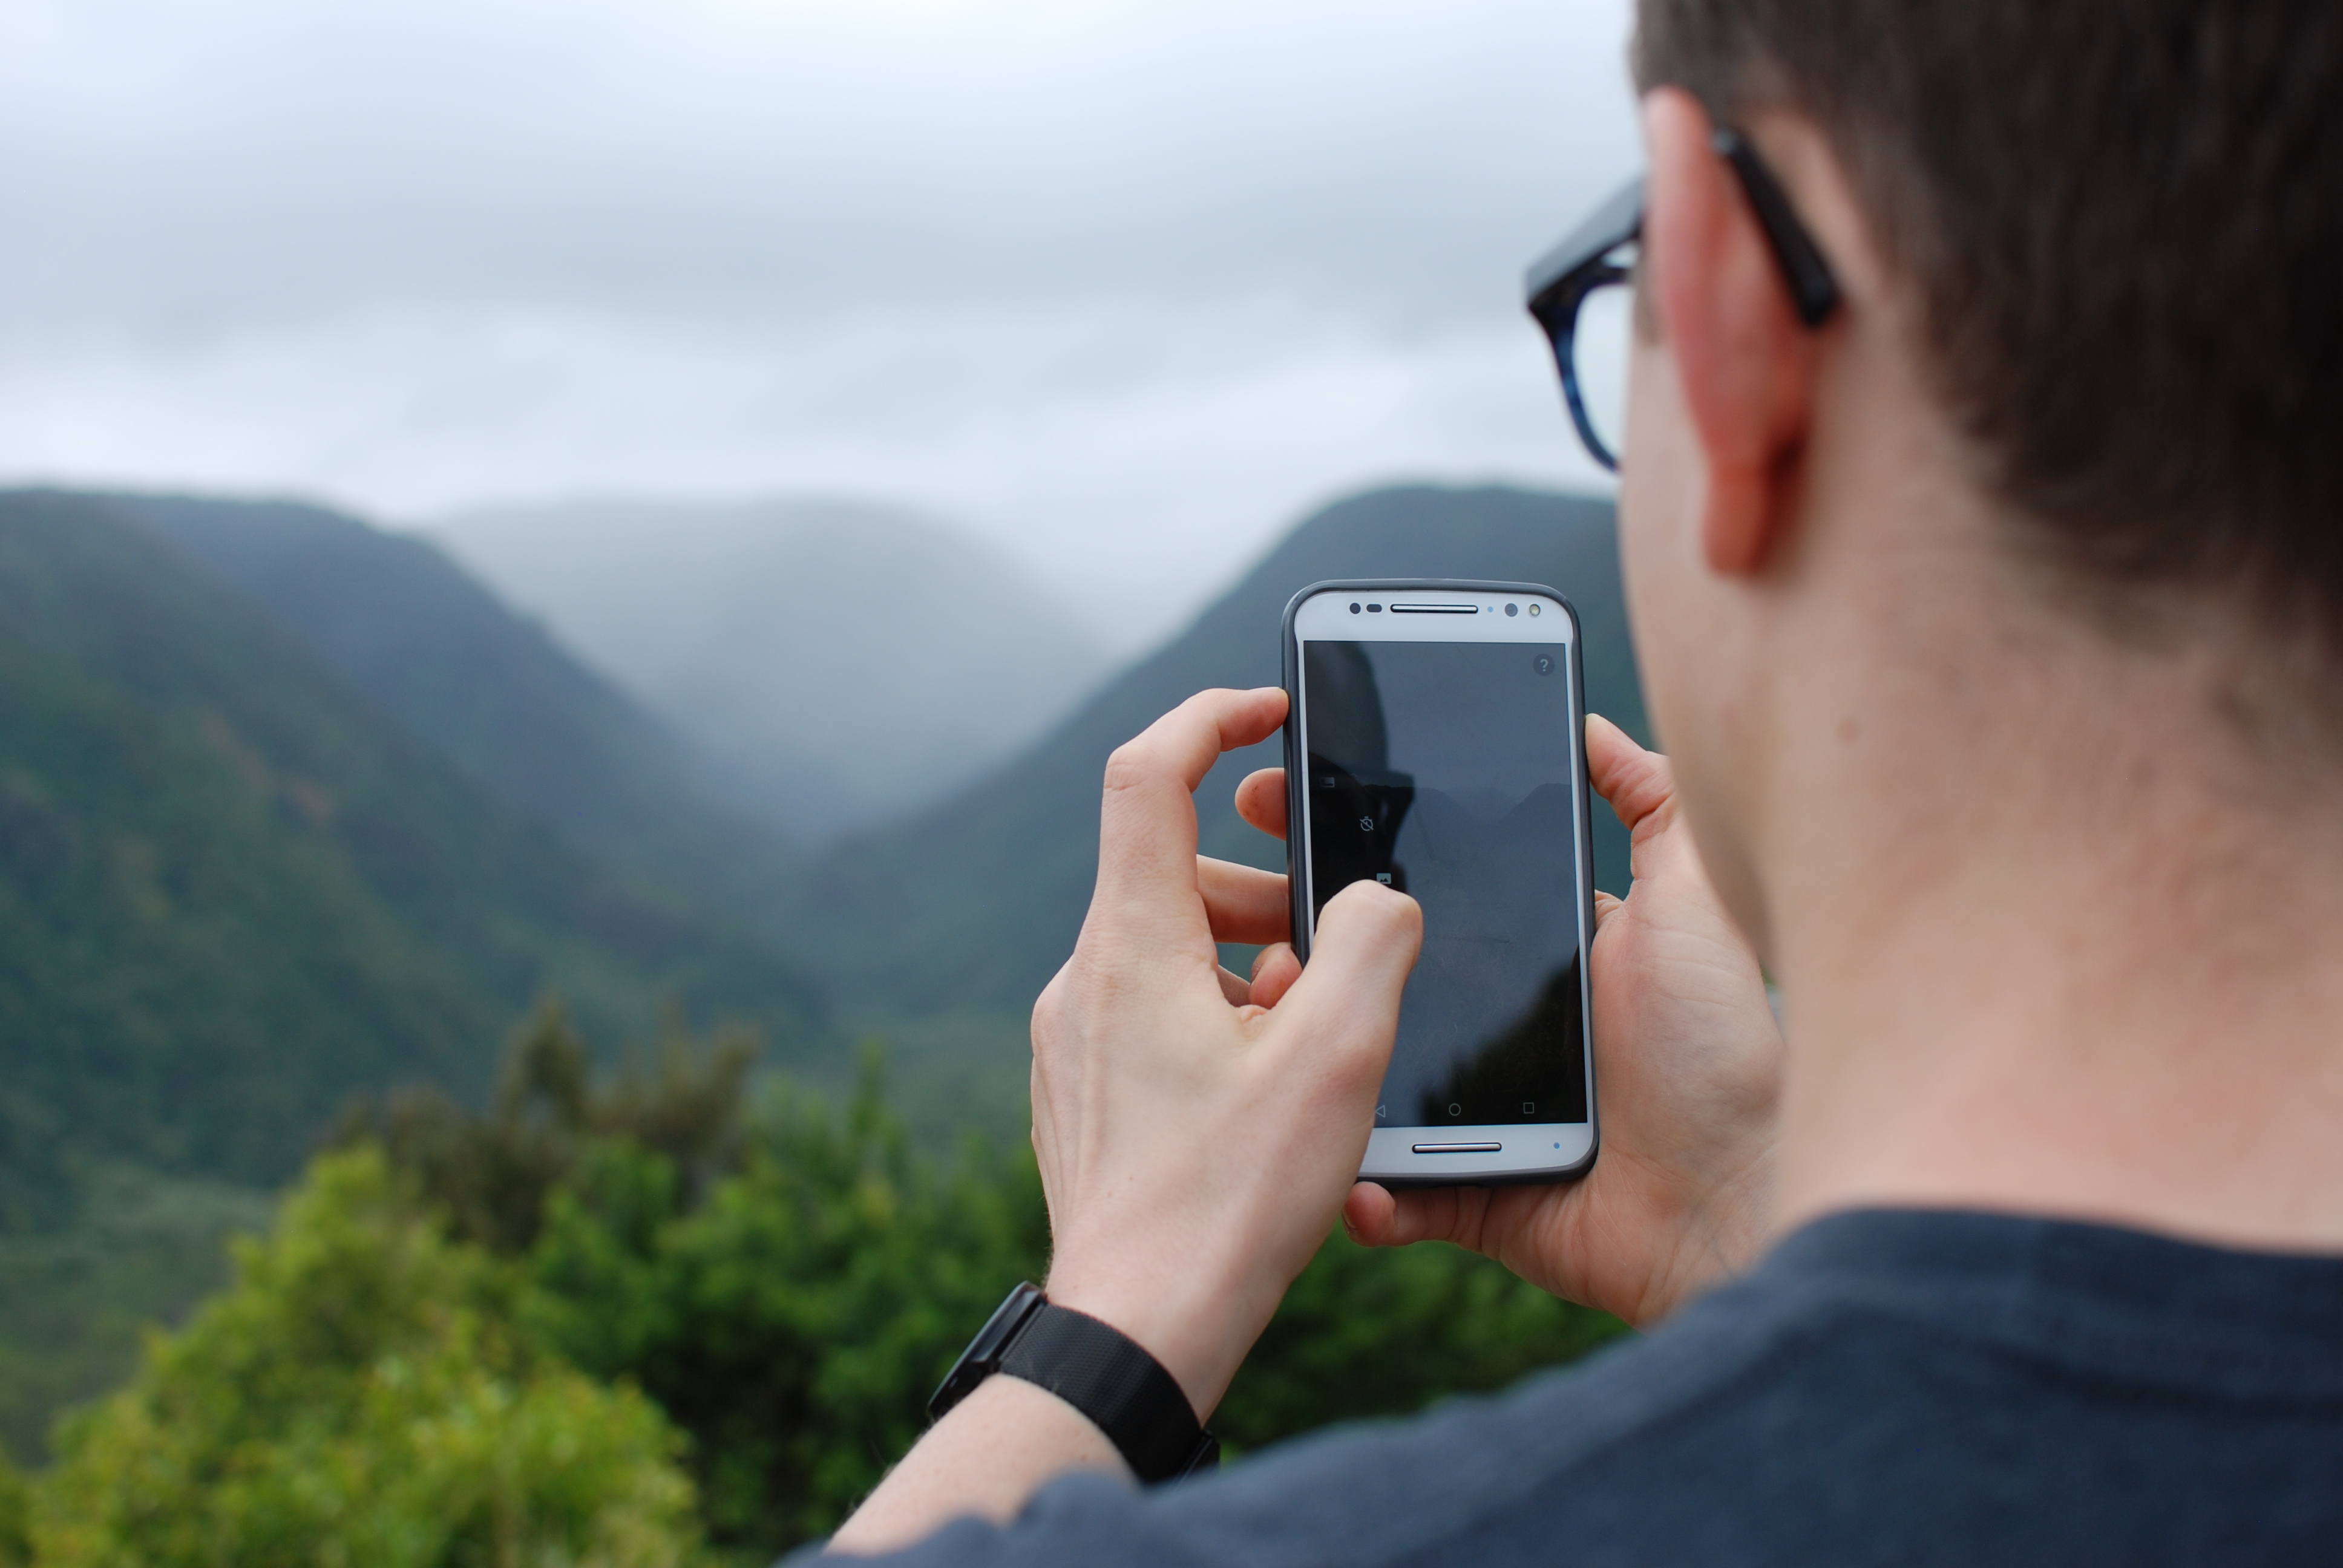
smartphone, hand, person, photography, driving, mobile phone, taking photo